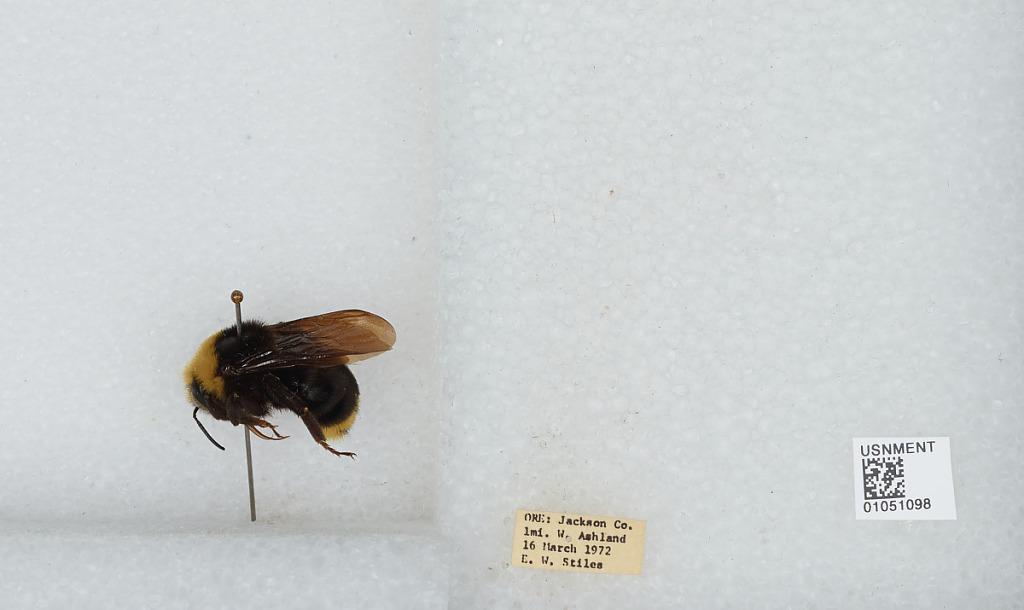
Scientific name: Bombus sp.
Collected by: E. Stiles
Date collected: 1972-3-16
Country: United States
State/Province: Oregon
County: Jackson
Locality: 1 mile West of Ashland
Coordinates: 42.1944, -122.747